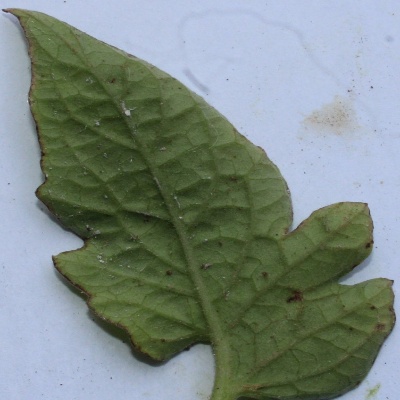
Crop: Tomato
Condition: leaf blight